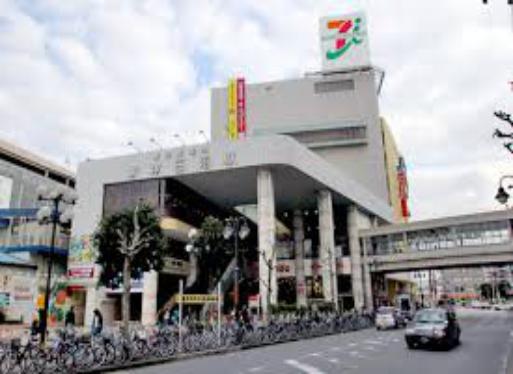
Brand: Ito-Yokado
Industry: Others